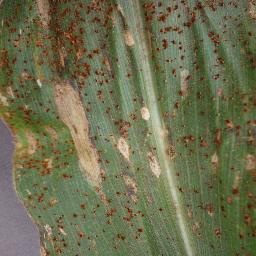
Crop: corn
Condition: (maize)_northern_blight